The Escort (1993 film)

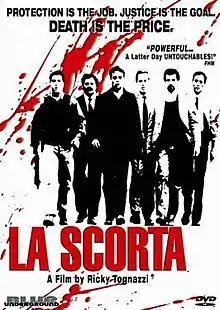
A poster bearing the film's Italian title: "La scorta"

The Escort is a 1993 Italian crime film directed by Ricky Tognazzi. It was an entry at the 1993 Cannes Film Festival.